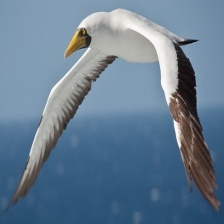
Species: MASKED BOOBY
Scientific name: SULA DACTYLATRA